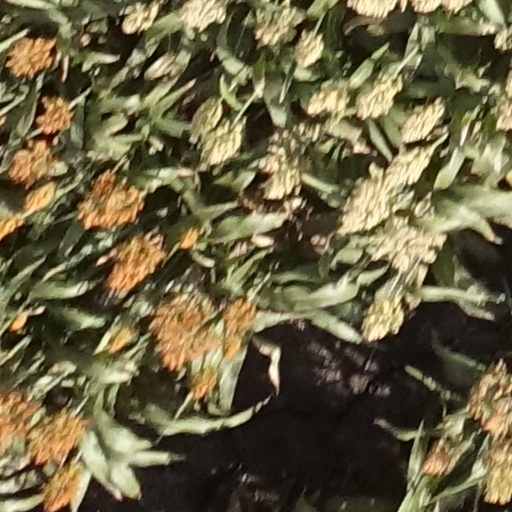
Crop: sorghum